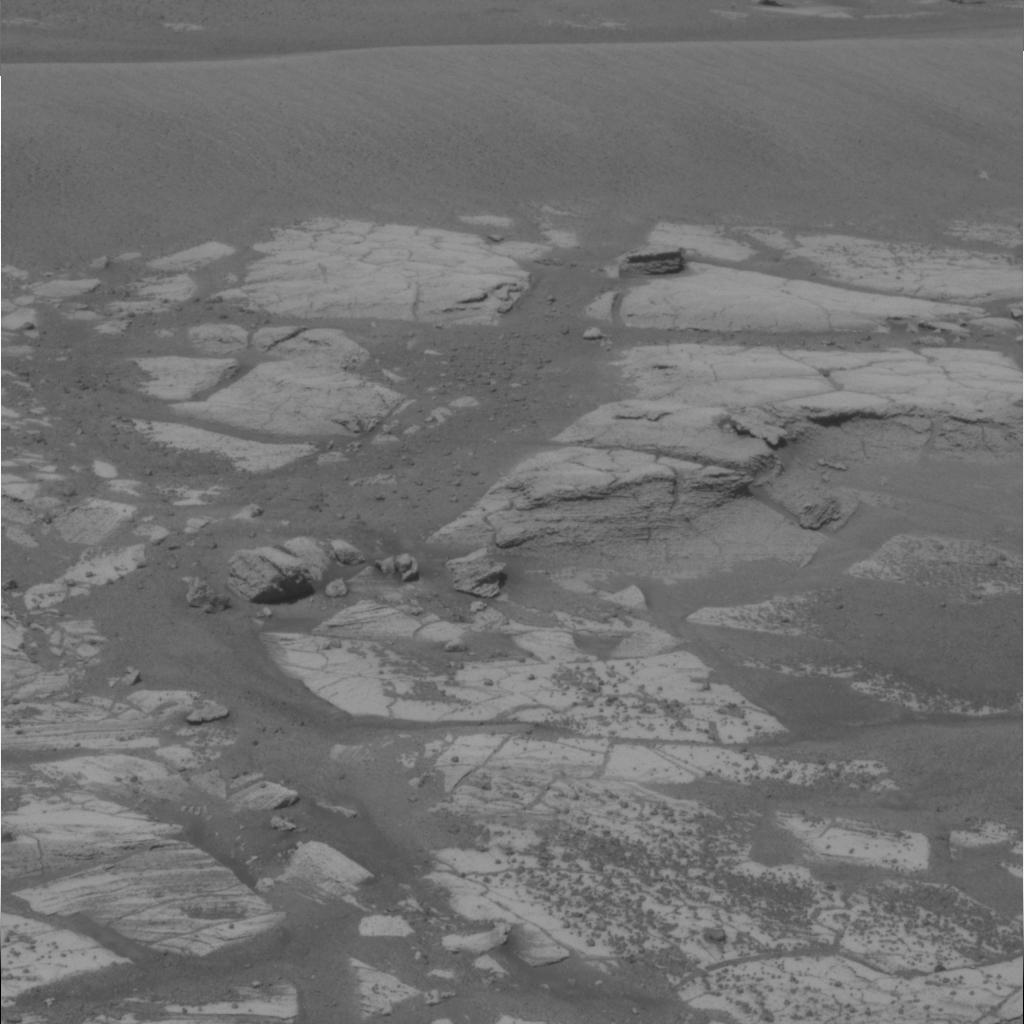
Surface features visible: Rock Outcrops, Clasts, Dunes/Ripples, Rock (Linear Features), Soil, Spherules, Nearby Surface